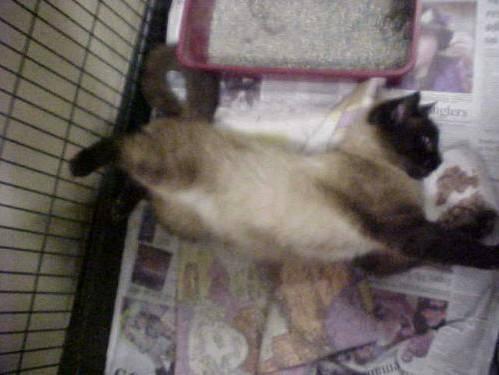
cat